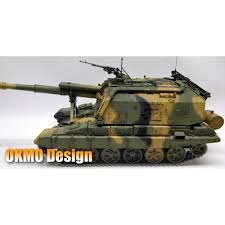
Label: Self Propelled Artillery